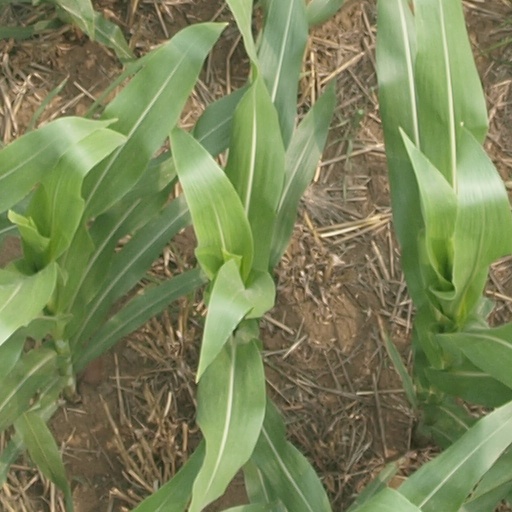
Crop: maize; corn